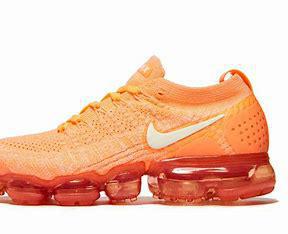
Brand: Nike
Model: Air Vapormax 2023 Flyknit